UFO reports and disinformation

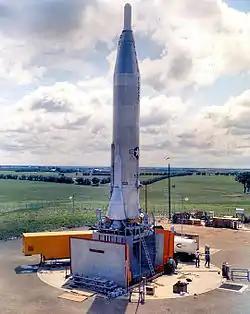
Atlas rocket

Classified Lockheed U-2 and SR-71 flights were estimated to account for half of UFO reports in the late 1950s and 1960s over the United States. Air Force issued "misleading and deceptive statements" to protect the project, contributing to "conspiracy theories and the coverup controversy of the 1970s".